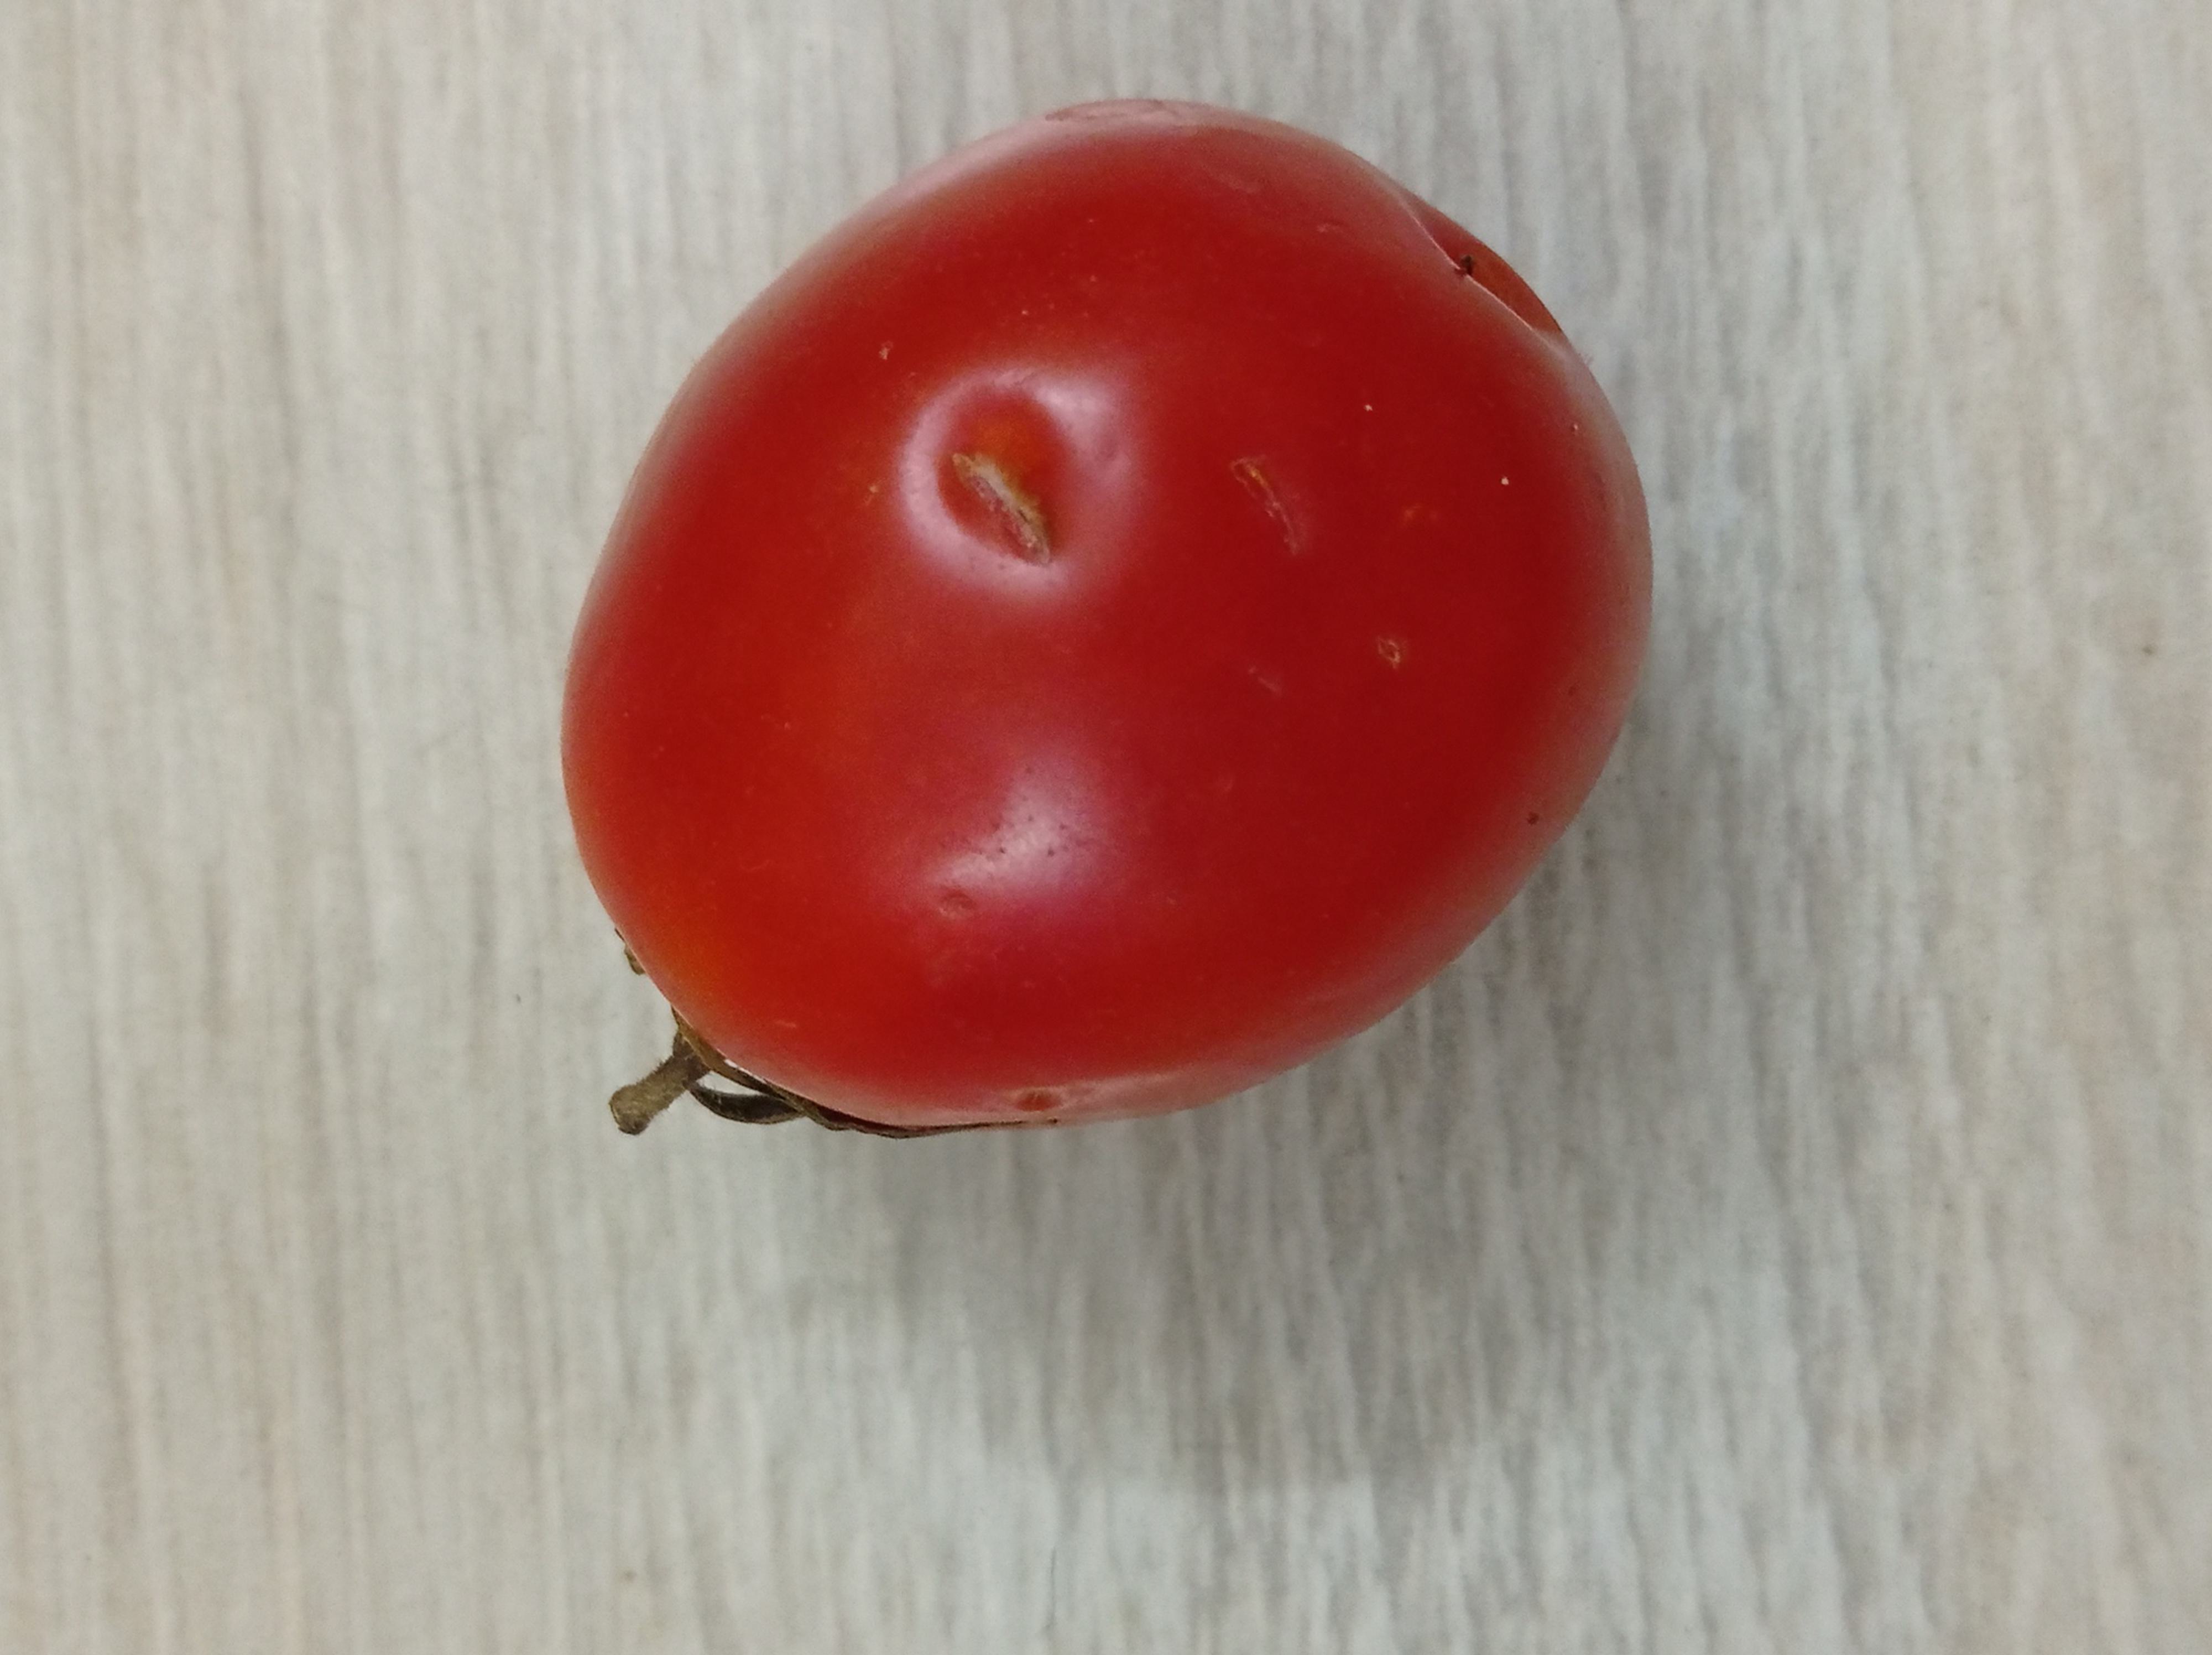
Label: Fresh